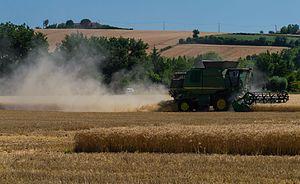
Une moissonneuse-batteuse (John Deere C670) dans un champs de blé.
L'Occitanie est une région administrative française créée par la réforme territoriale de 2014 comportant 13 départements, et qui résulte de la fusion des anciennes régions Languedoc-Roussillon et Midi-Pyrénées. Temporairement appelée Languedoc-Roussillon-Midi-Pyrénées, le nom « Occitanie » est officiel depuis le 28 septembre 2016 et effectif depuis le 30 septembre 2016. S'il est sous-titré « Pyrénées-Méditerranée » par le conseil régional, ce sous-titre n'apparaît pas dans le Journal officiel de la République française. Le conseil régional est présidée par Carole Delga depuis le 4 janvier 2016, et son chef-lieu est Toulouse.